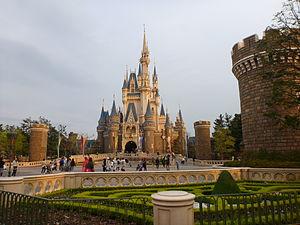
Le Château de Cendrillon est le château de contes de fées occupant la place centrale de deux parcs à thèmes Disney : Magic Kingdom et Tokyo Disneyland. D'inspiration néogothique, son architecture est issue des esquisses de l'imagineer Herbert Ryman.